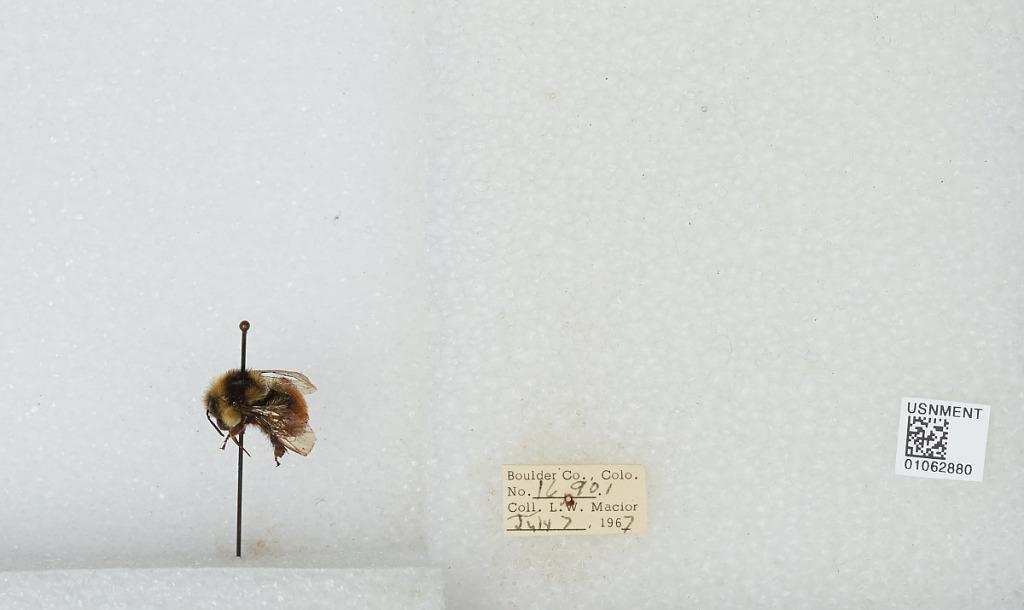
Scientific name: Bombus (Pyrobombus) bifarius Cresson
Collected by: L. Macior
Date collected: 1967-7-7
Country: United States
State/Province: Colorado
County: Boulder
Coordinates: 40.0017, -105.308